Palalda

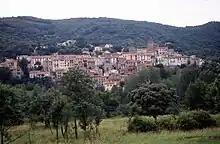
View of Palalda

Palalda is a former commune in Pyrénées-Orientales, now part of Amélie-les-Bains-Palalda.